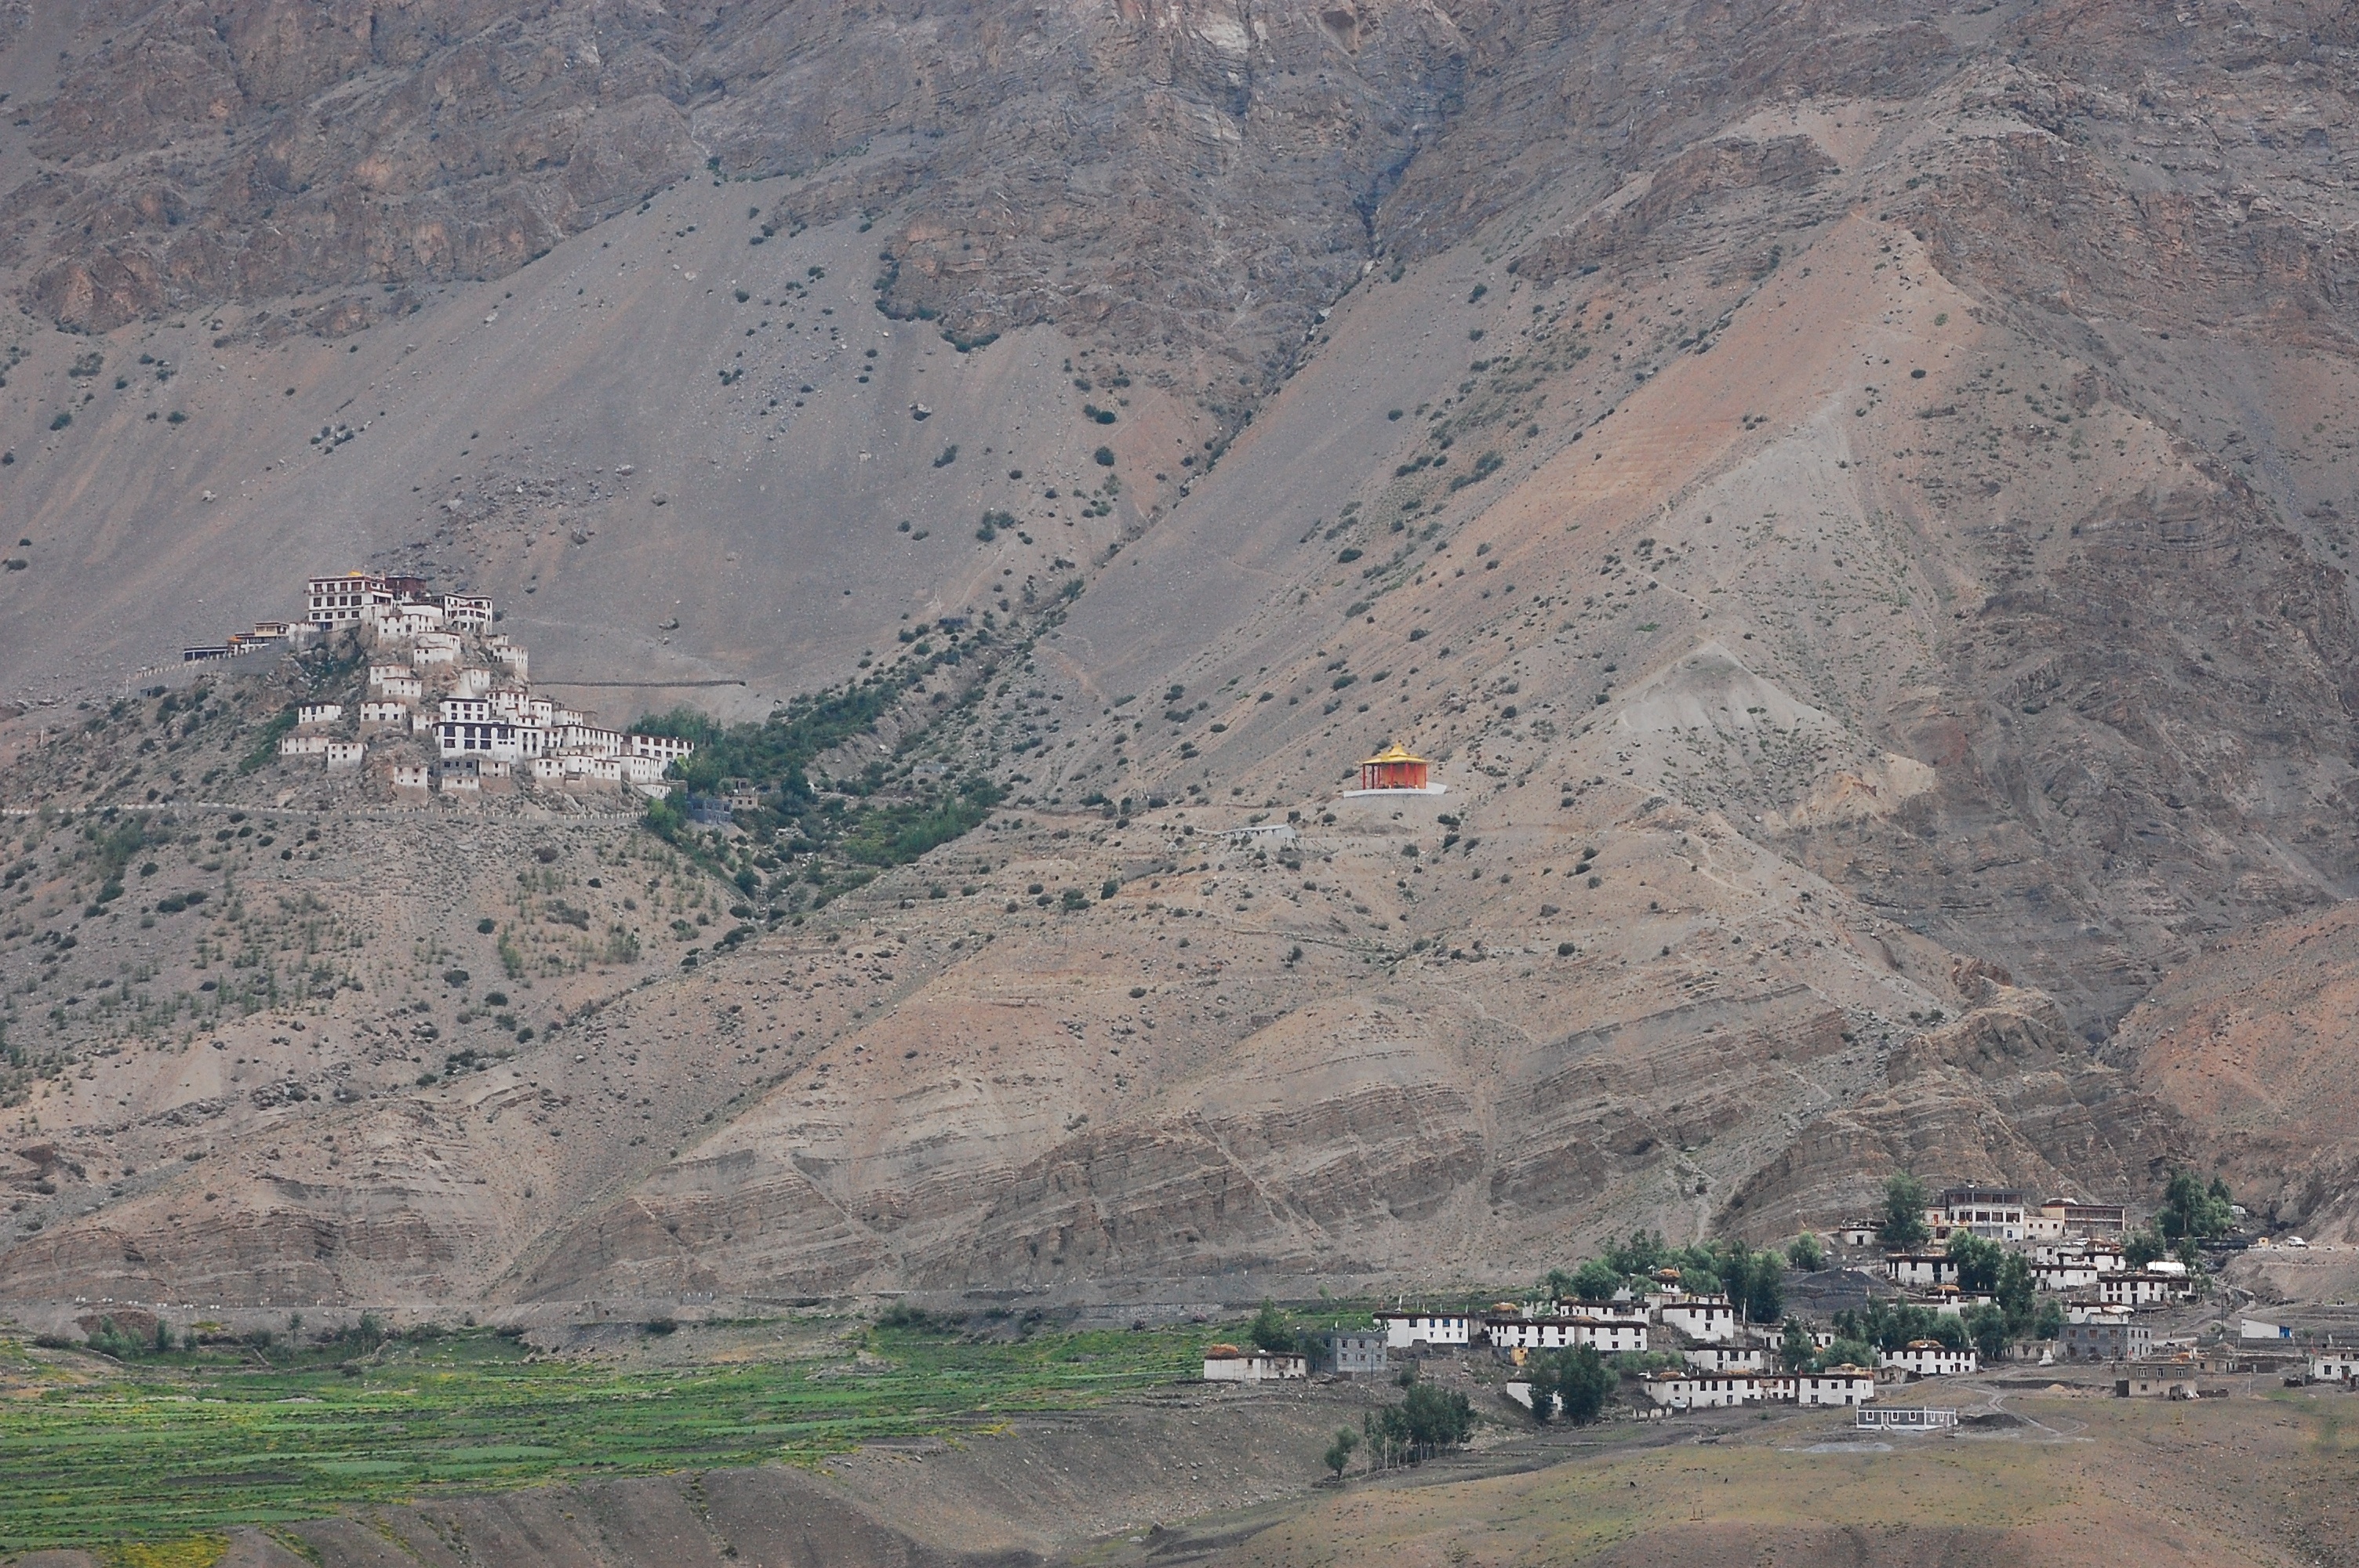
mountain, valley, mountain range, geology, infrastructure, plateau, wadi, landform, aerial photography, mountain pass, geographical feature, mountainous landforms, geological phenomenon